Jimmie Strimell

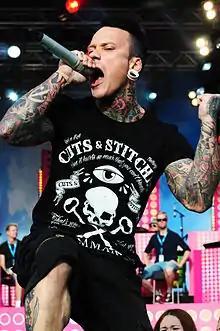
Strimell in 2012

Jimmie Strimell (born 3 December 1980) is a Swedish death metal singer. Strimell is known for being a founding member, vocalist and songwriter of metal band Dead by April, as well as serving as frontman for Nightrage.